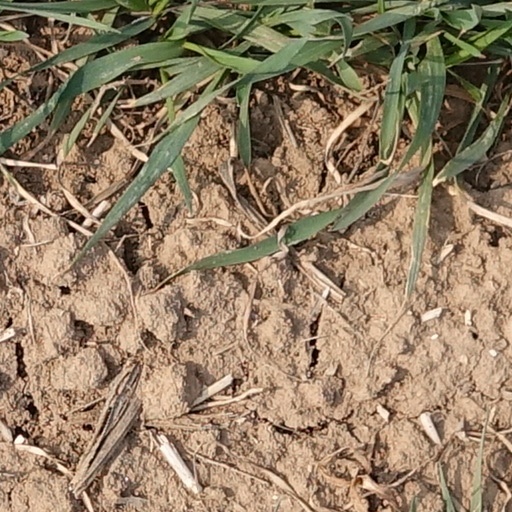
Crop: wheat